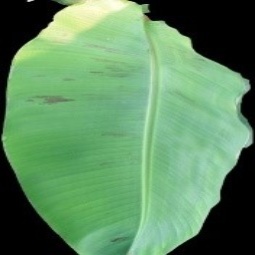
Label: Healthy